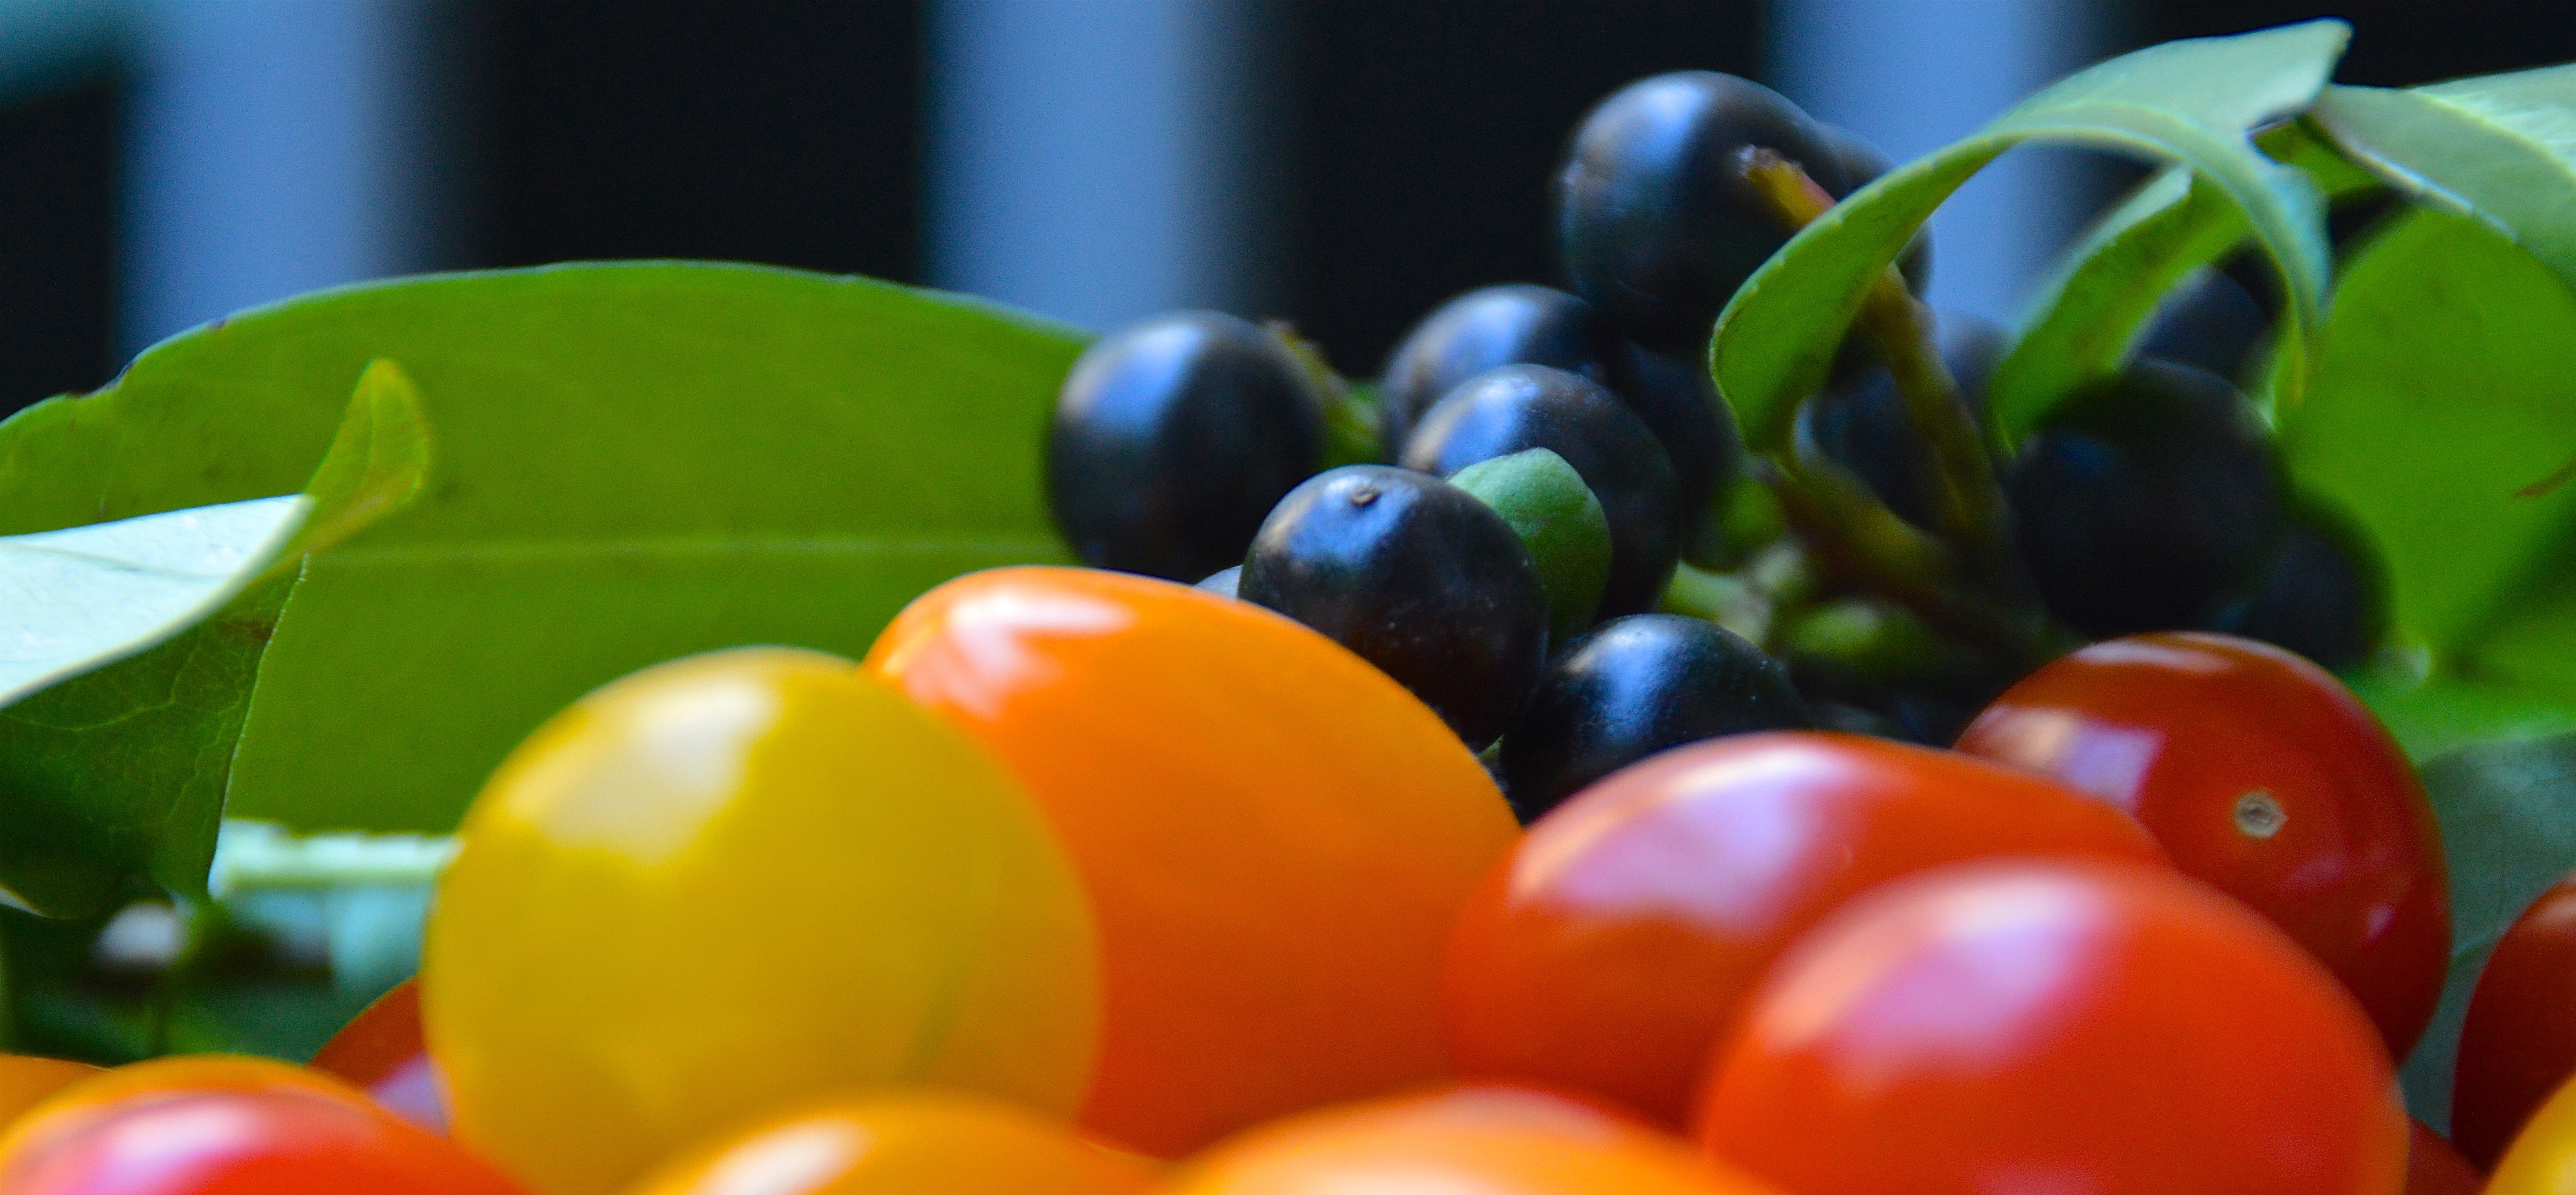
nature, light, plant, fruit, flower, food, green, produce, vegetable, color, yellow, close, leaves, berries, tomatoes, vitamins, macro photography, green leaf, flowering plant, belladonna, land plant